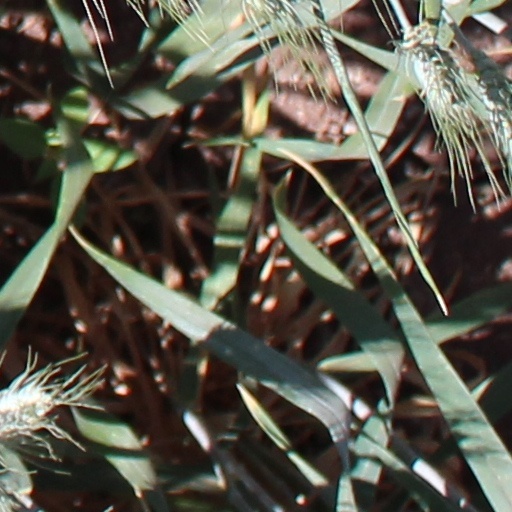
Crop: wheat